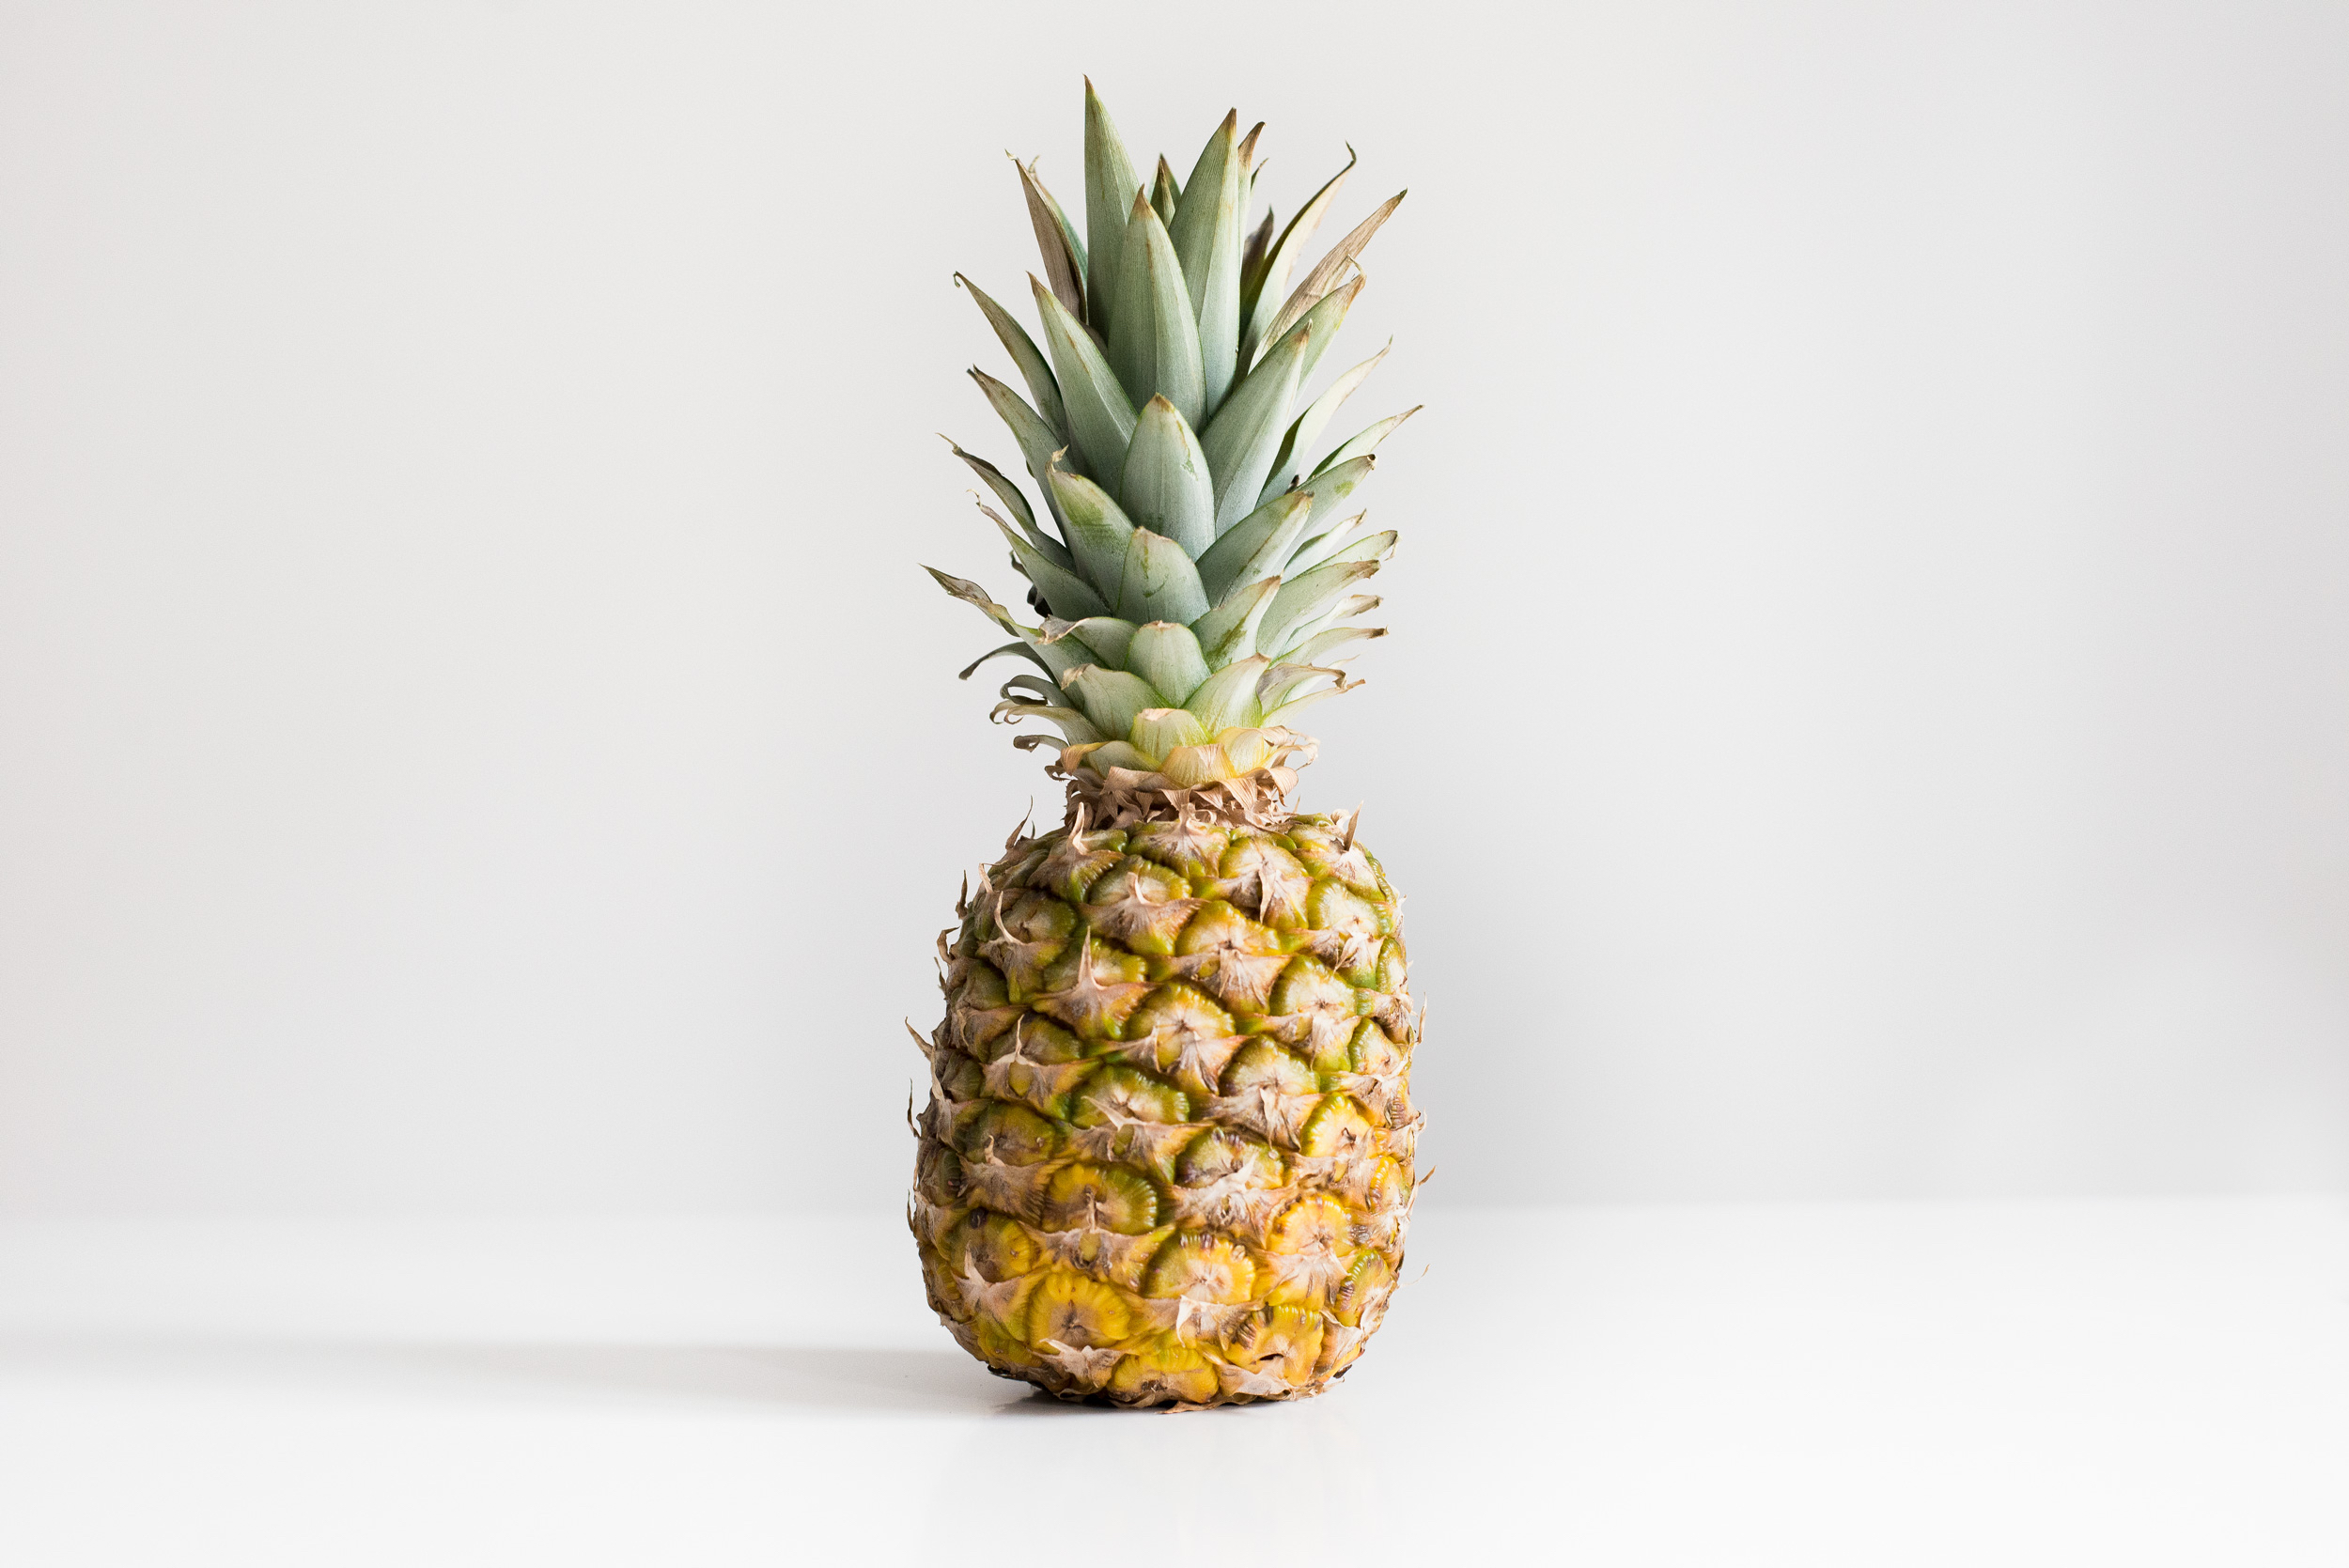
plant, fruit, food, produce, pineapple, white space, flowering plant, ananas, bromeliaceae, land plant